1980 National League West tie-breaker game

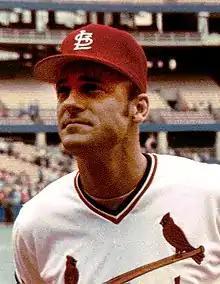
A man in a white baseball uniform and red cap.

The Astros took the lead early, scoring in the top of the first inning. Terry Puhl led off the game reaching base on an error by Los Angeles second baseman Davey Lopes. Enos Cabell followed Puhl with a single and, while Joe Morgan batted, stole second base to put runners at second and third. Morgan struck out and José Cruz appeared to hit into a fielder's choice, but an error by catcher Joe Ferguson allowed Puhl to score, Cabell to advance to third base, and Cruz to reach safely, all with no out recorded. Cabell then scored on a César Cedeño ground out to make the score 2–0. Art Howe singled to advance Cruz to third, but Dodgers' starting pitcher Dave Goltz escaped the inning without further scoring.